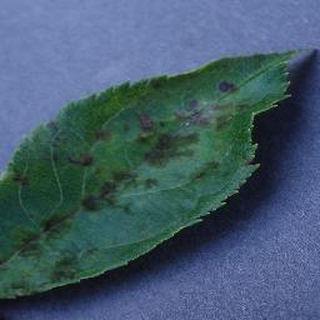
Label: apple_apple_scab